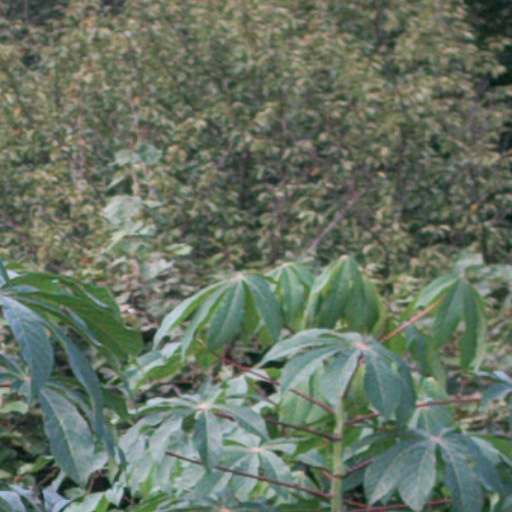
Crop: cassava